José Luis Picardo

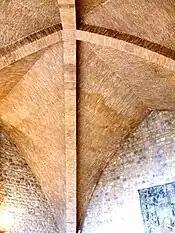
"... in his work we can find an impressive rib vault supported by a hidden metallic substructure ..." Part of a ceiling at the Parador de Jaén.

Work on converting the castle began in 1972. In pursuit of requiring the castle to appear entirely medieval, and as a fortress rather than as its later existence as a bishop's palace, Picardo raised most of the outer walls by at least one more storey, causing the roofs to be flat rather than sloping and allowing for the hotel accommodation required. The towers, too, were further raised, including the twin towers of the fortified gateway, the barbican, which over the centuries had been restyled almost as belfries with sloping conical roofs.